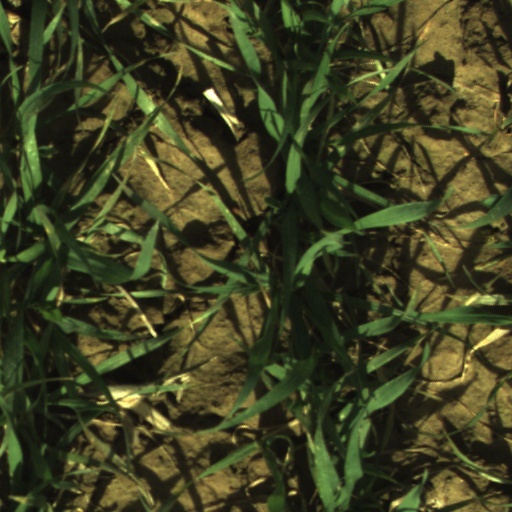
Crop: wheat